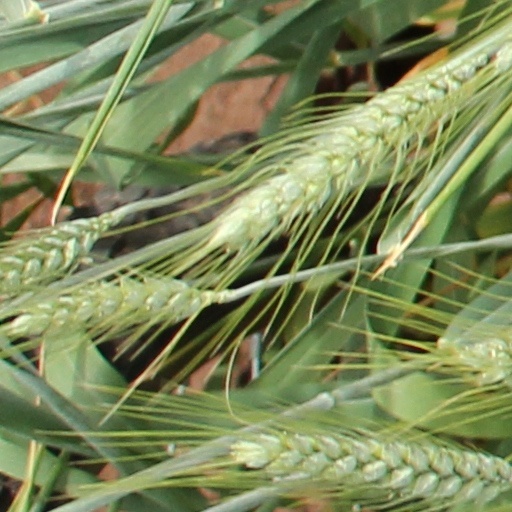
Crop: wheat